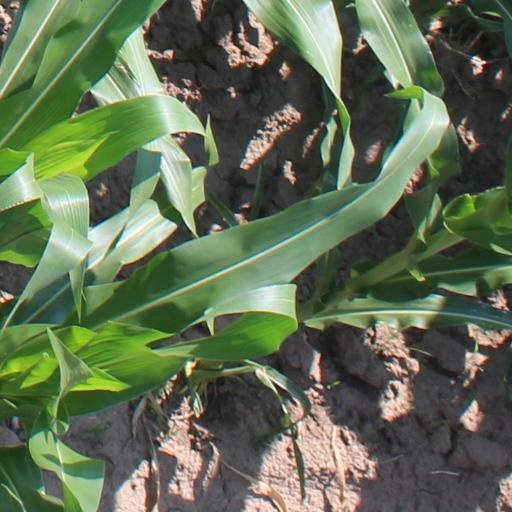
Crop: maize; corn